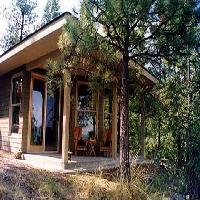
Weather: sun or clear